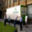
Label: truck